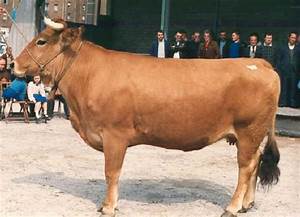
Label: mucca